Seattle Sounders FC

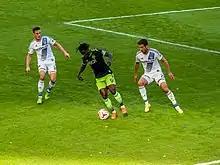
Obafemi Martins dribbling between two L.A. Galaxy defenders, 2014

Entering the playoffs as the top seed, Seattle defeated FC Dallas on the away goals rule and advanced to the Western Conference Championship to face the LA Galaxy once again. The Sounders tied the Galaxy on aggregate score but lost on the away goals rule after losing 1–0 away and winning 2–1 at home. LA would go on to win the MLS Cup.